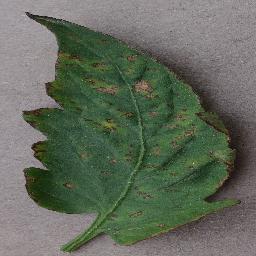
Label: Tomato___Bacterial_spot